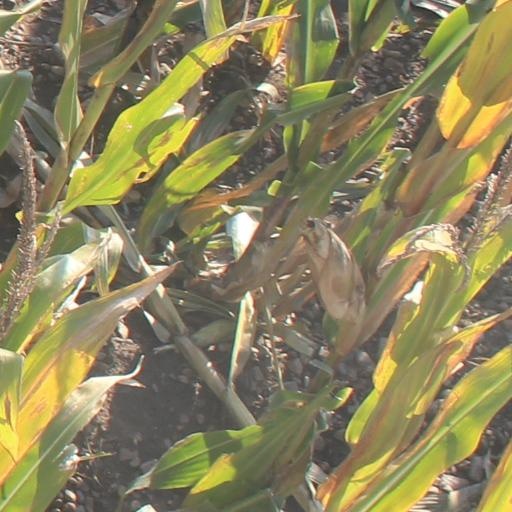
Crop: maize; corn